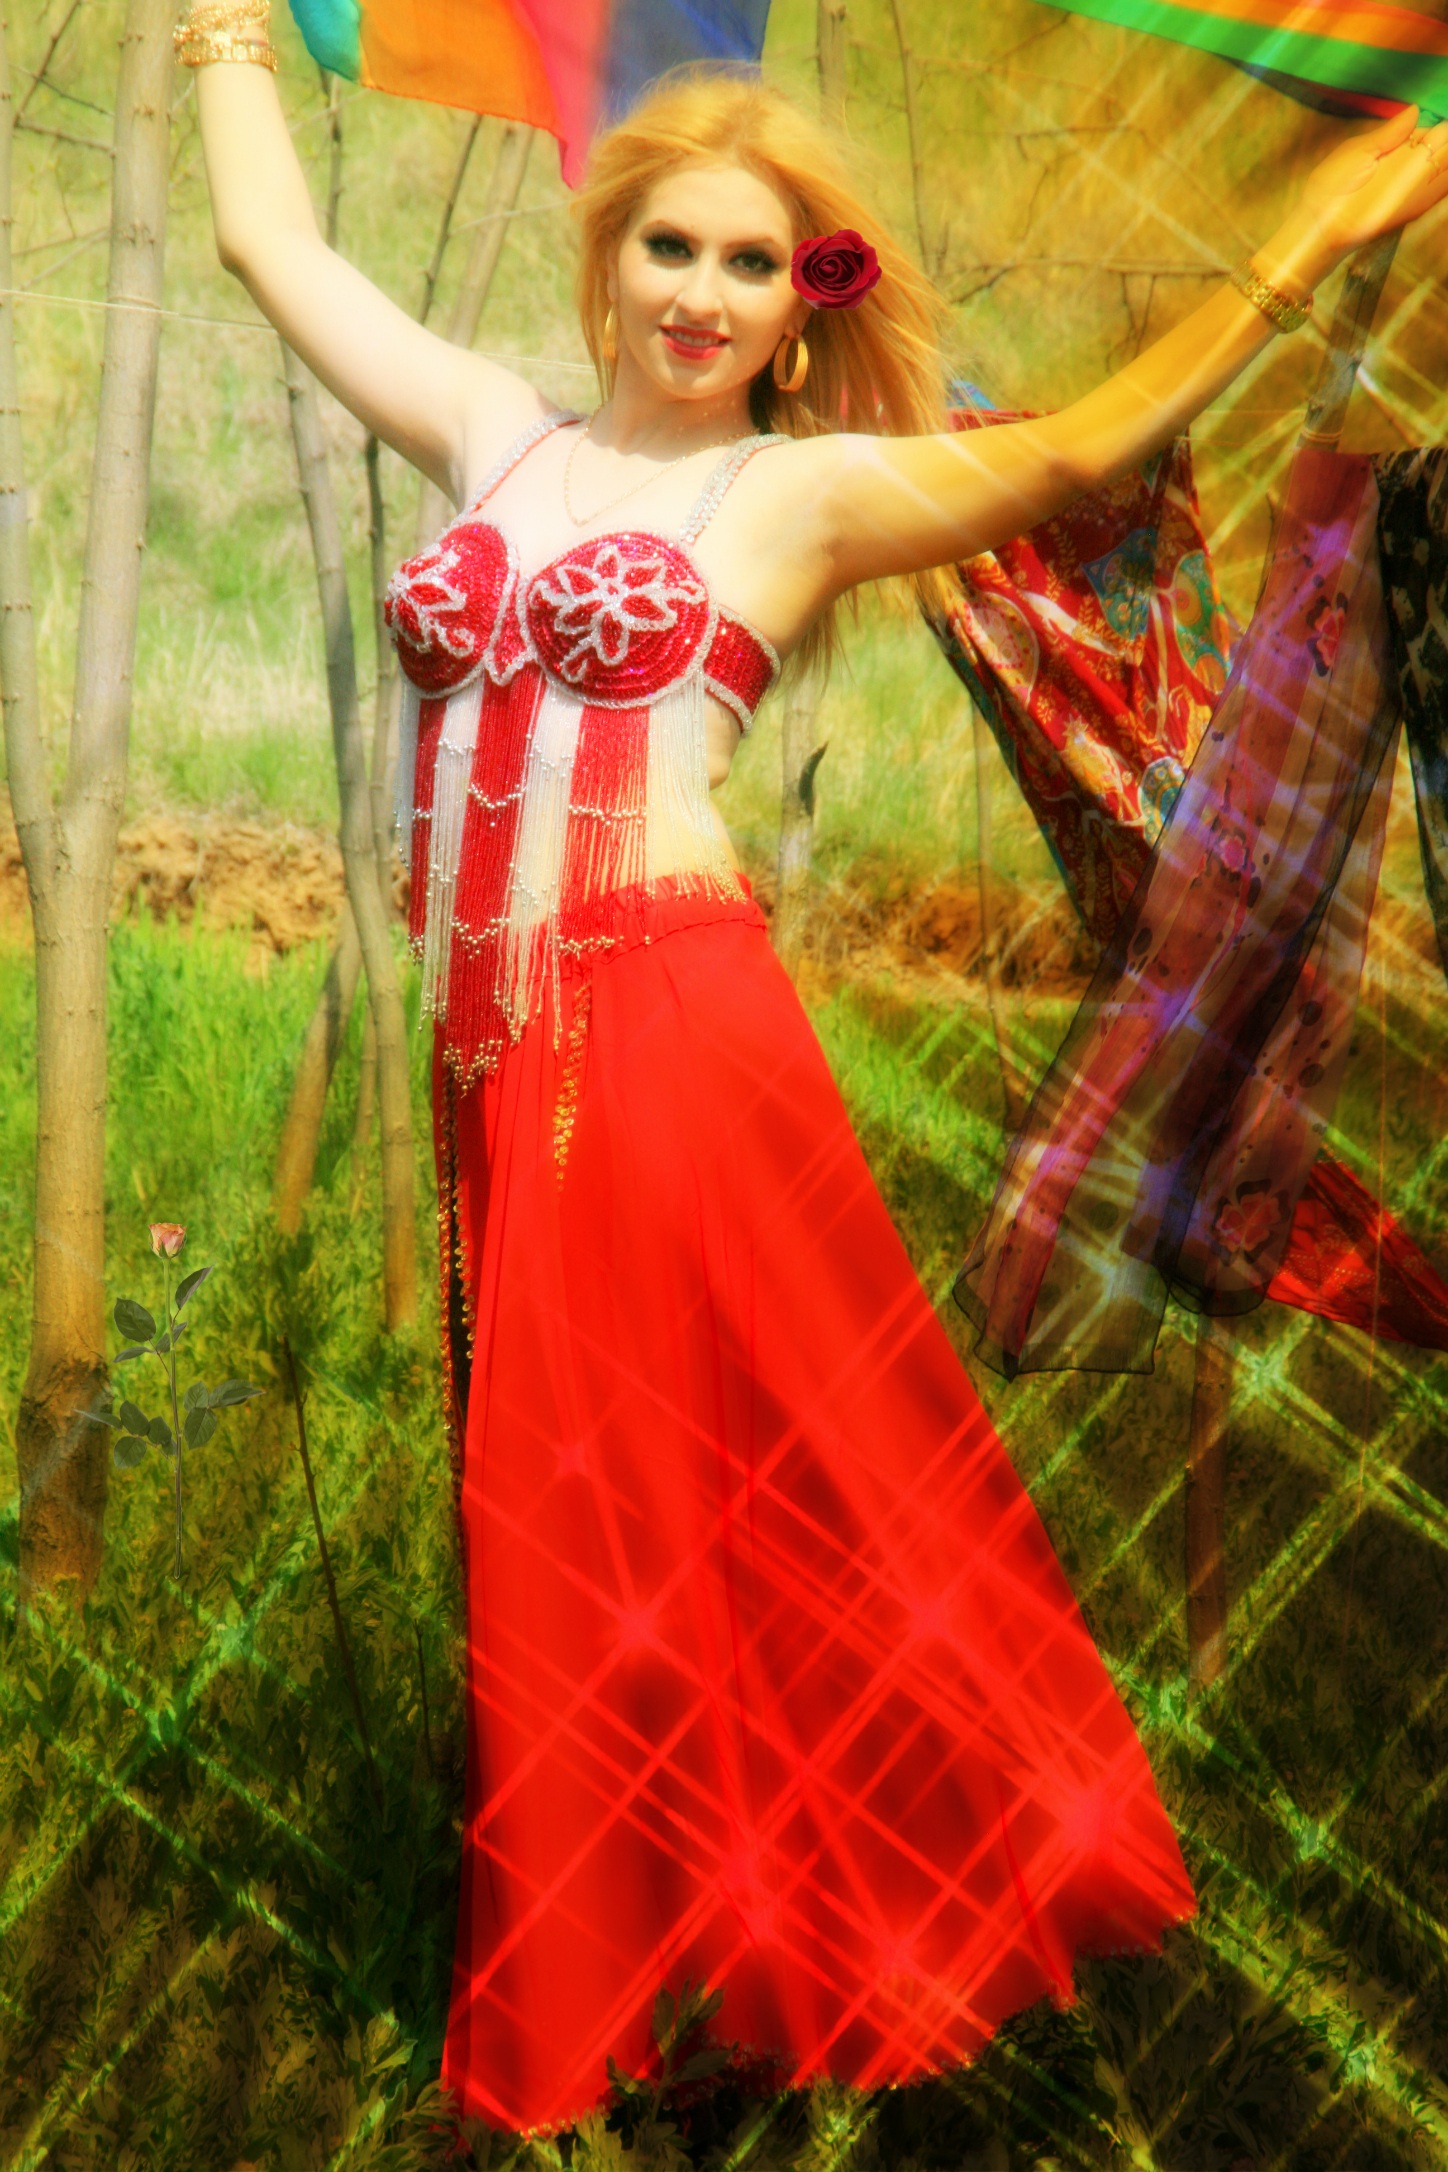
girl, red, dancer, dress, costume, gown, turk, belly dance, photo shoot